Ethiopian Highlands

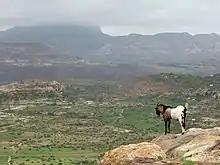
Ethiopian Highlands with Ras Dashan in the background

The Ethiopian Highlands began to rise 75 million years ago, as magma from the Earth's mantle uplifted a broad dome of the ancient rocks of the Arabian-Nubian Shield. The opening of the Great Rift Valley split the dome of the Ethiopian Highlands into three parts; the mountains of the southern Arabian Peninsula are geologically part of the ancient Ethiopian Highlands, separated by the rifting which created the Red Sea and Gulf of Aden and separated Africa from Arabia.